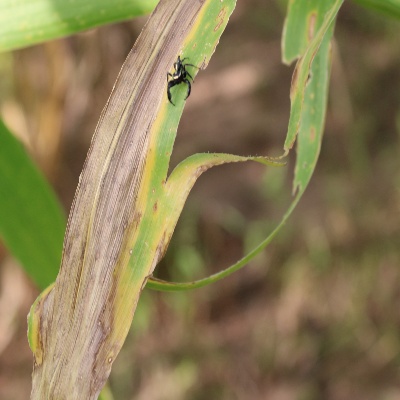
Crop: Maize
Condition: leaf blight